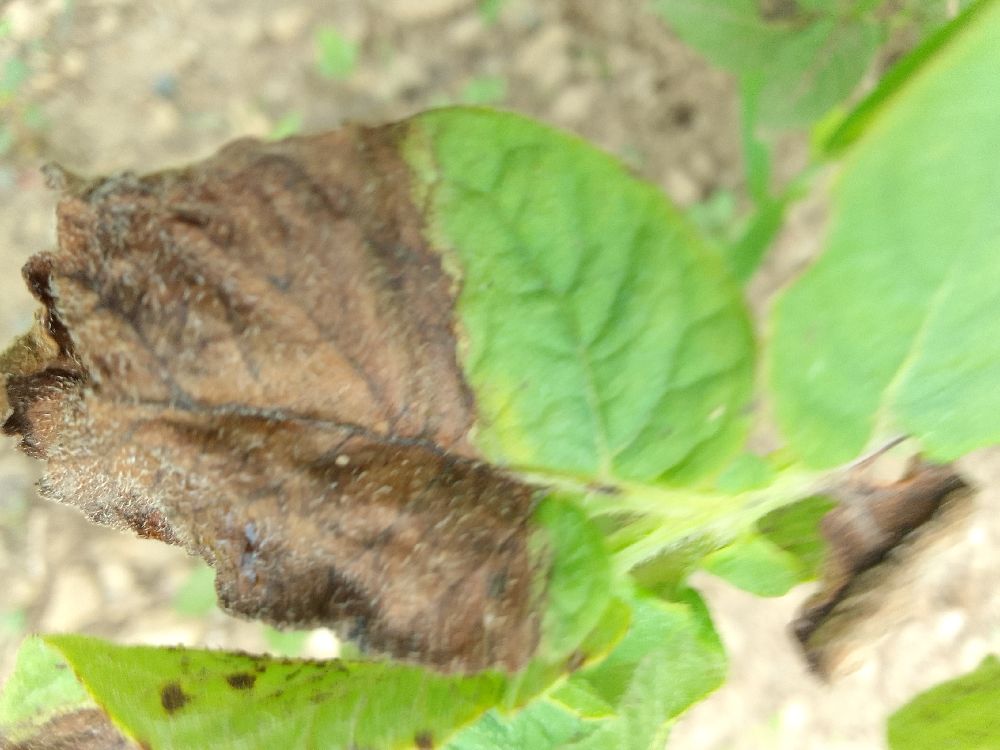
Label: Late blight